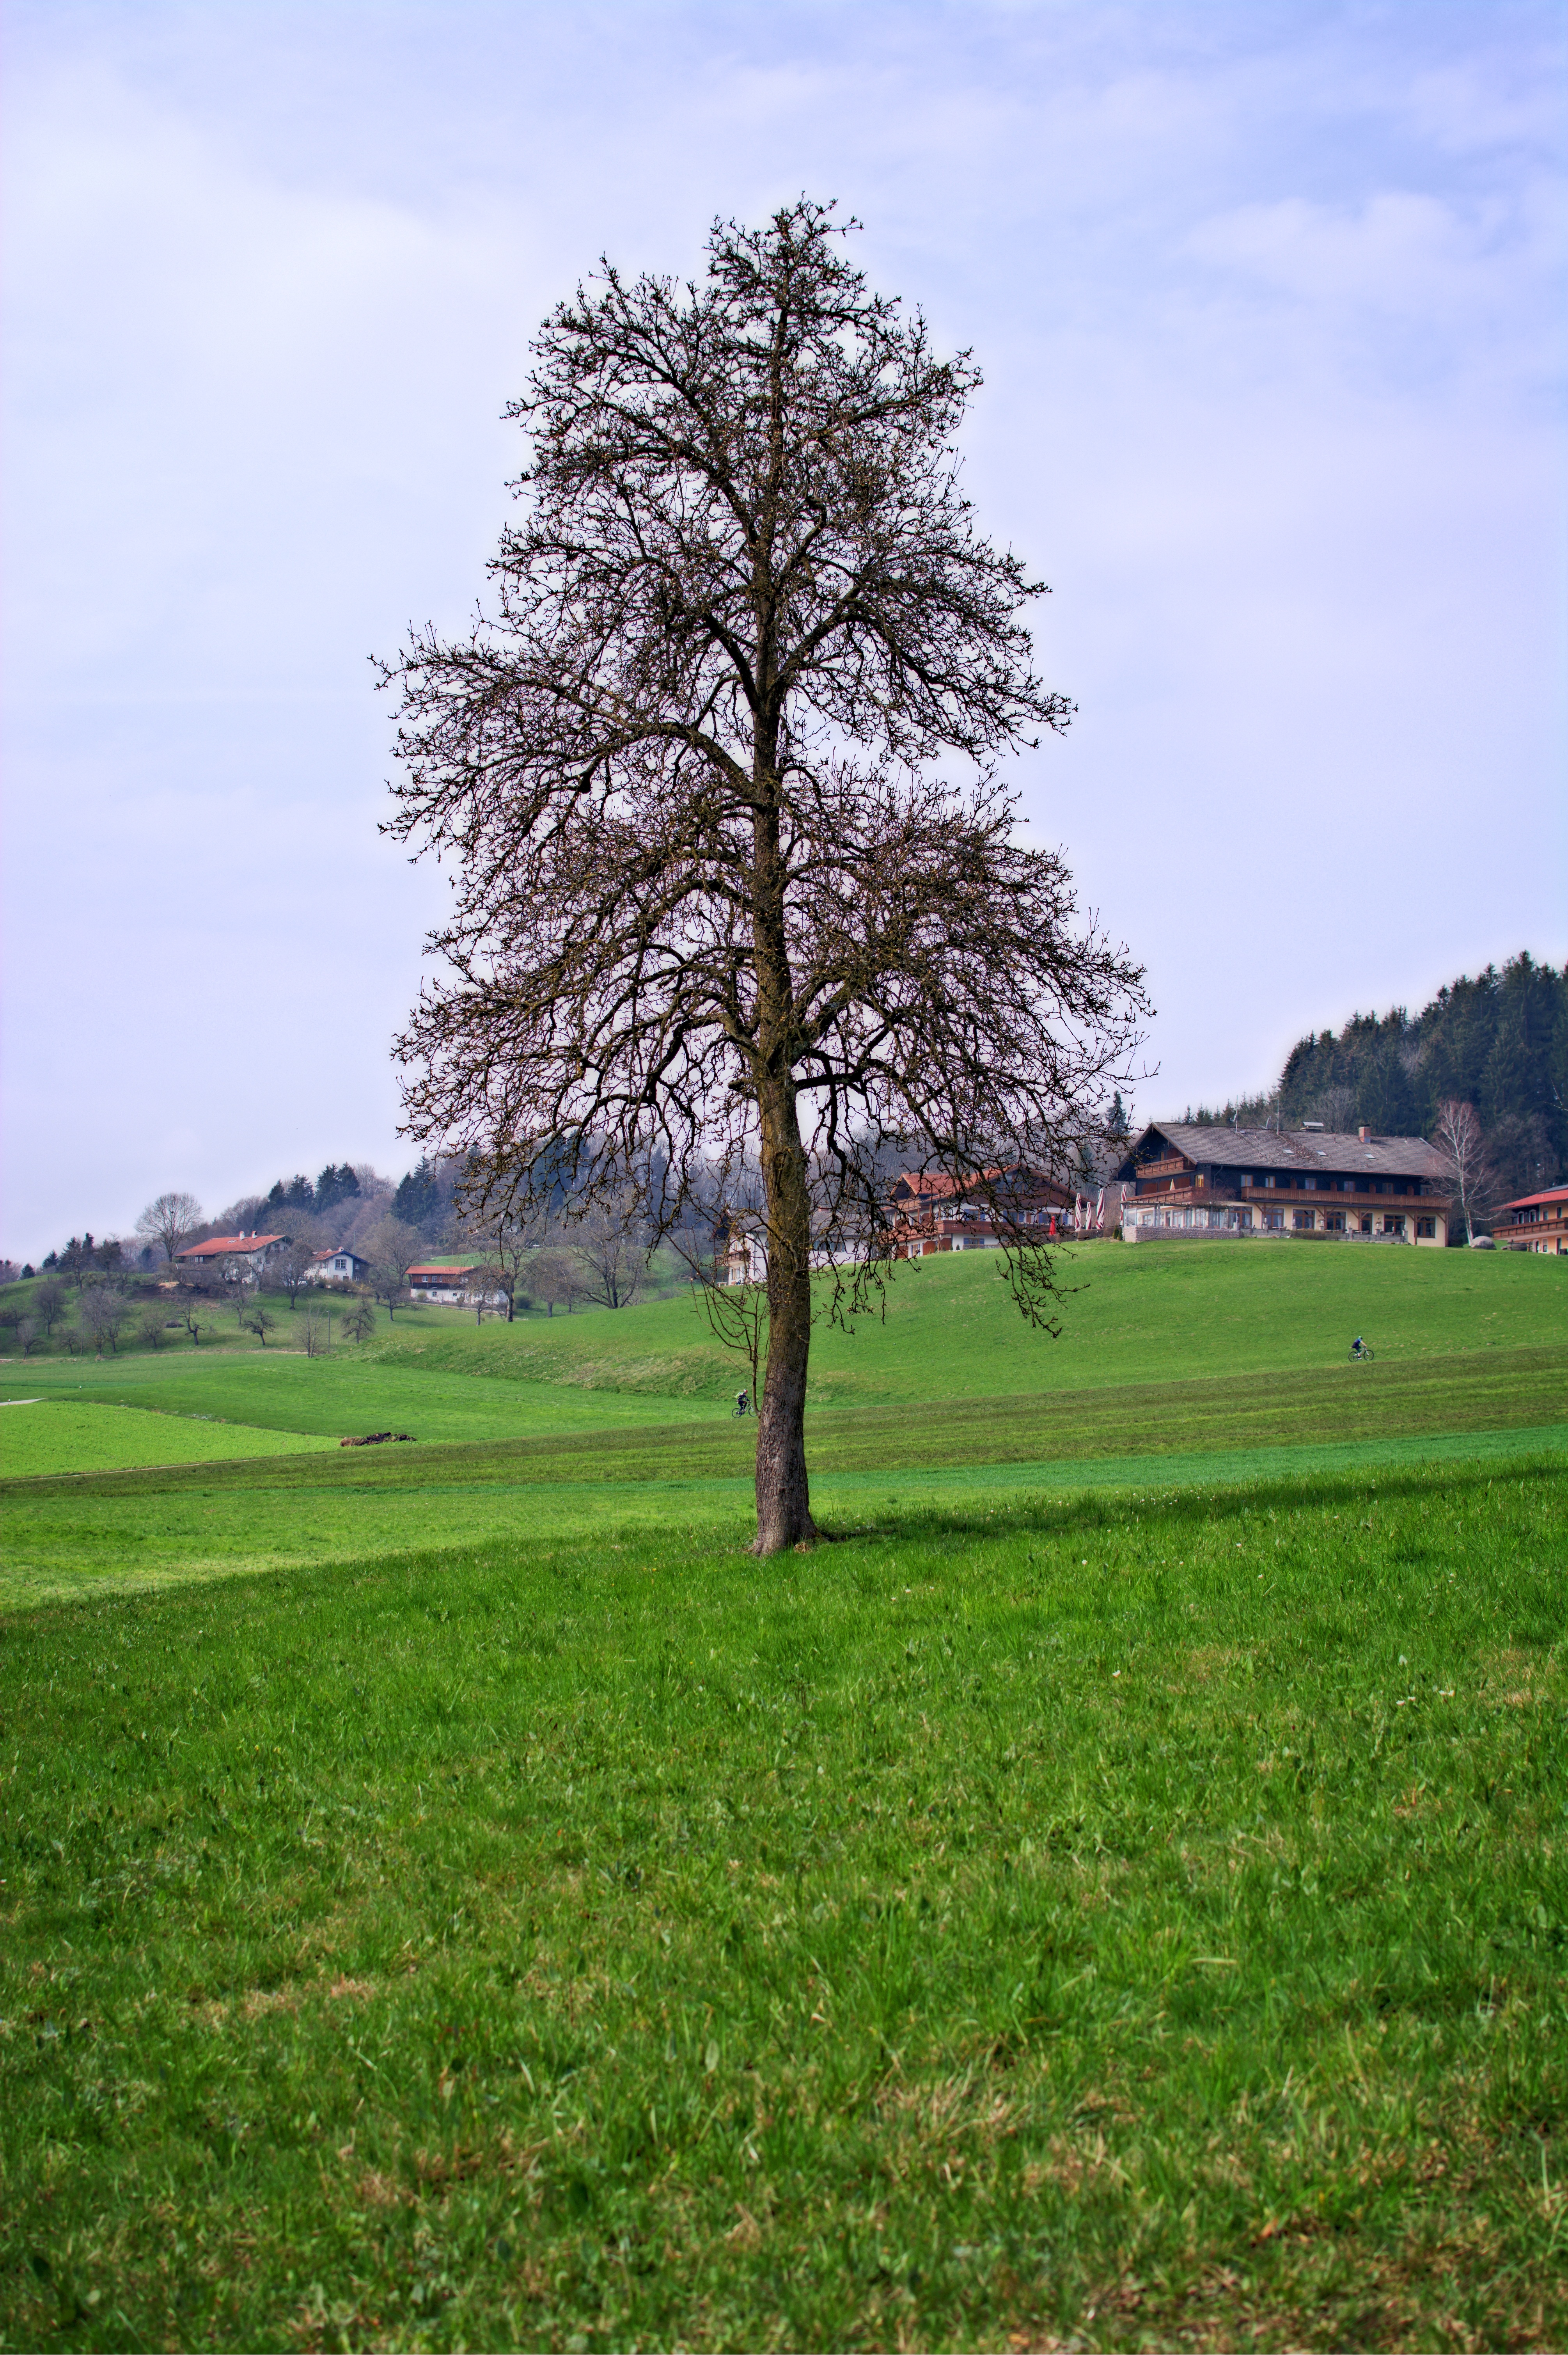
landscape, tree, nature, grass, structure, plant, sky, field, lawn, meadow, prairie, leaf, hill, flower, spring, green, pasture, park, plain, golf course, grassland, bavaria, rush, rural area, individually, chiemgau, grass family, woody plant, sport venue